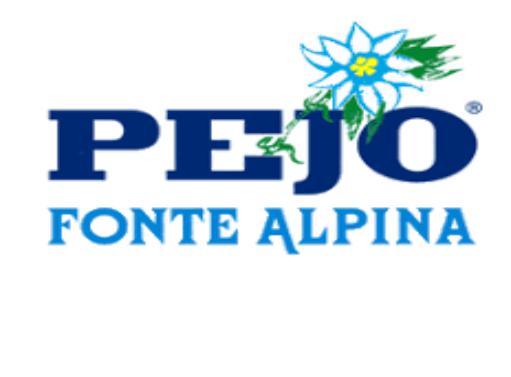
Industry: Clothes